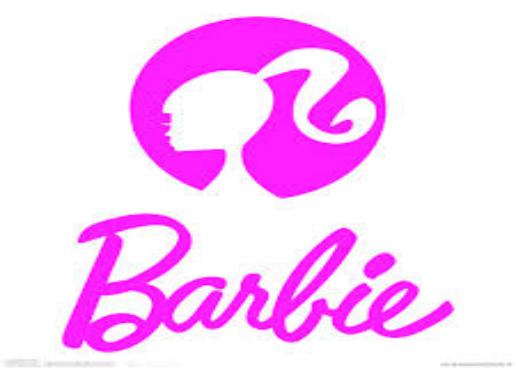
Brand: Barbie
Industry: Clothes